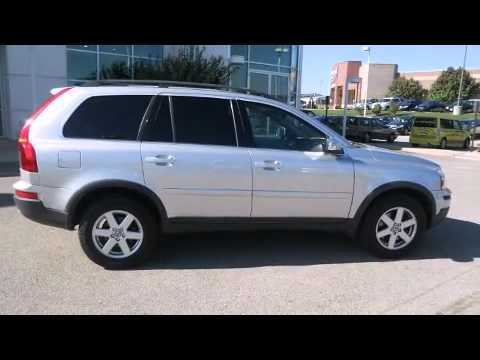
Car model: 2007 Volvo XC90 SUV